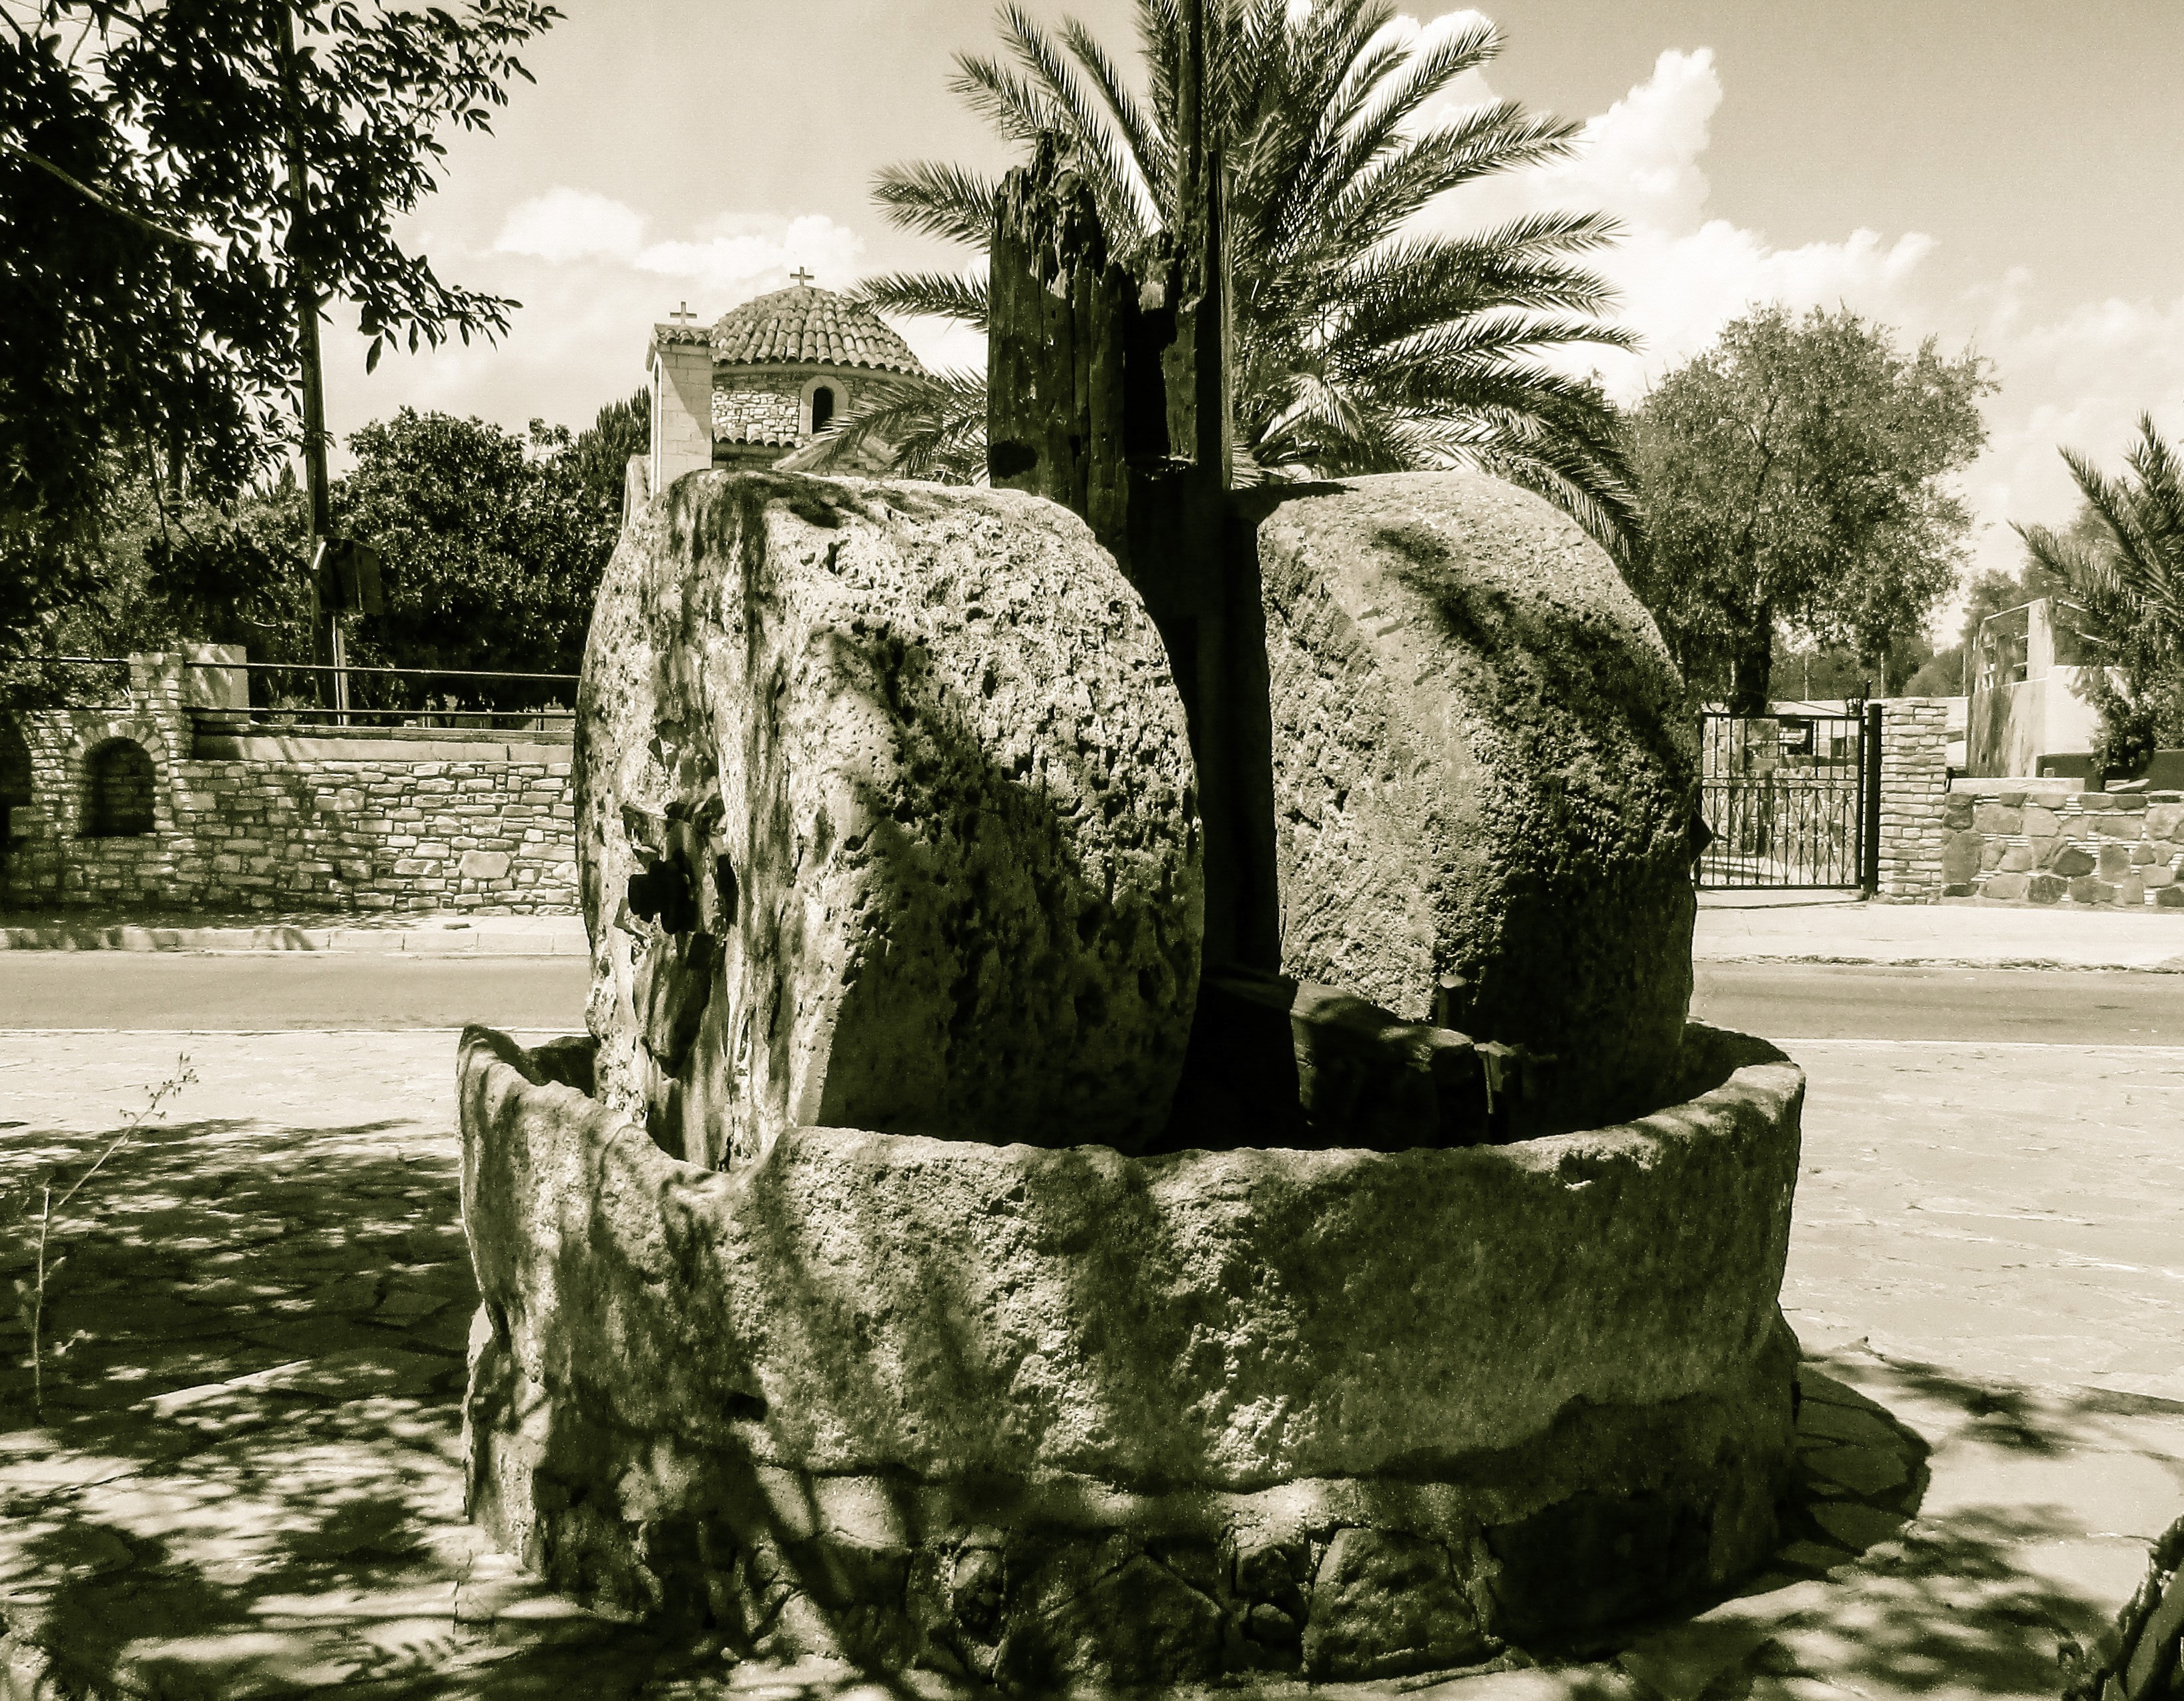
tree, rock, black and white, plant, countryside, flower, monument, village, statue, rural, botany, agriculture, garden, monochrome, sculpture, memorial, stones, art, mill, temple, photograph, history, oil, traditional, water feature, cyprus, millstone, oil press, sha, monochrome photography, ancient history, woody plant